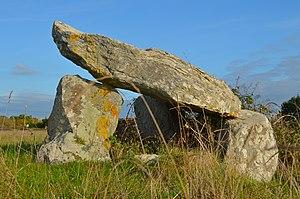
Dolmen de Pierre levée de Soubise - Brétignolles-sur-Mer (Vendée)
La Pierre-Levée de Soubise, appelée aussi Pierre du Diable ou Pierre du Démon est un dolmen situé à Brétignolles-sur-Mer, dans le département français de la Vendée.
Cet article recense les monuments historiques de la Vendée, en France.
En Vendée, les dolmens à couloir sont fréquents, de style classique où traduisant des influences régionales de type dolmen angoumoisin, angevin, transepté. A contrario, les allées couvertes sont rares et les dolmens simples totalement absents. Les dolmens à couloir du Néolithique moyen ont systématiquement été édifiés sur des éminences.